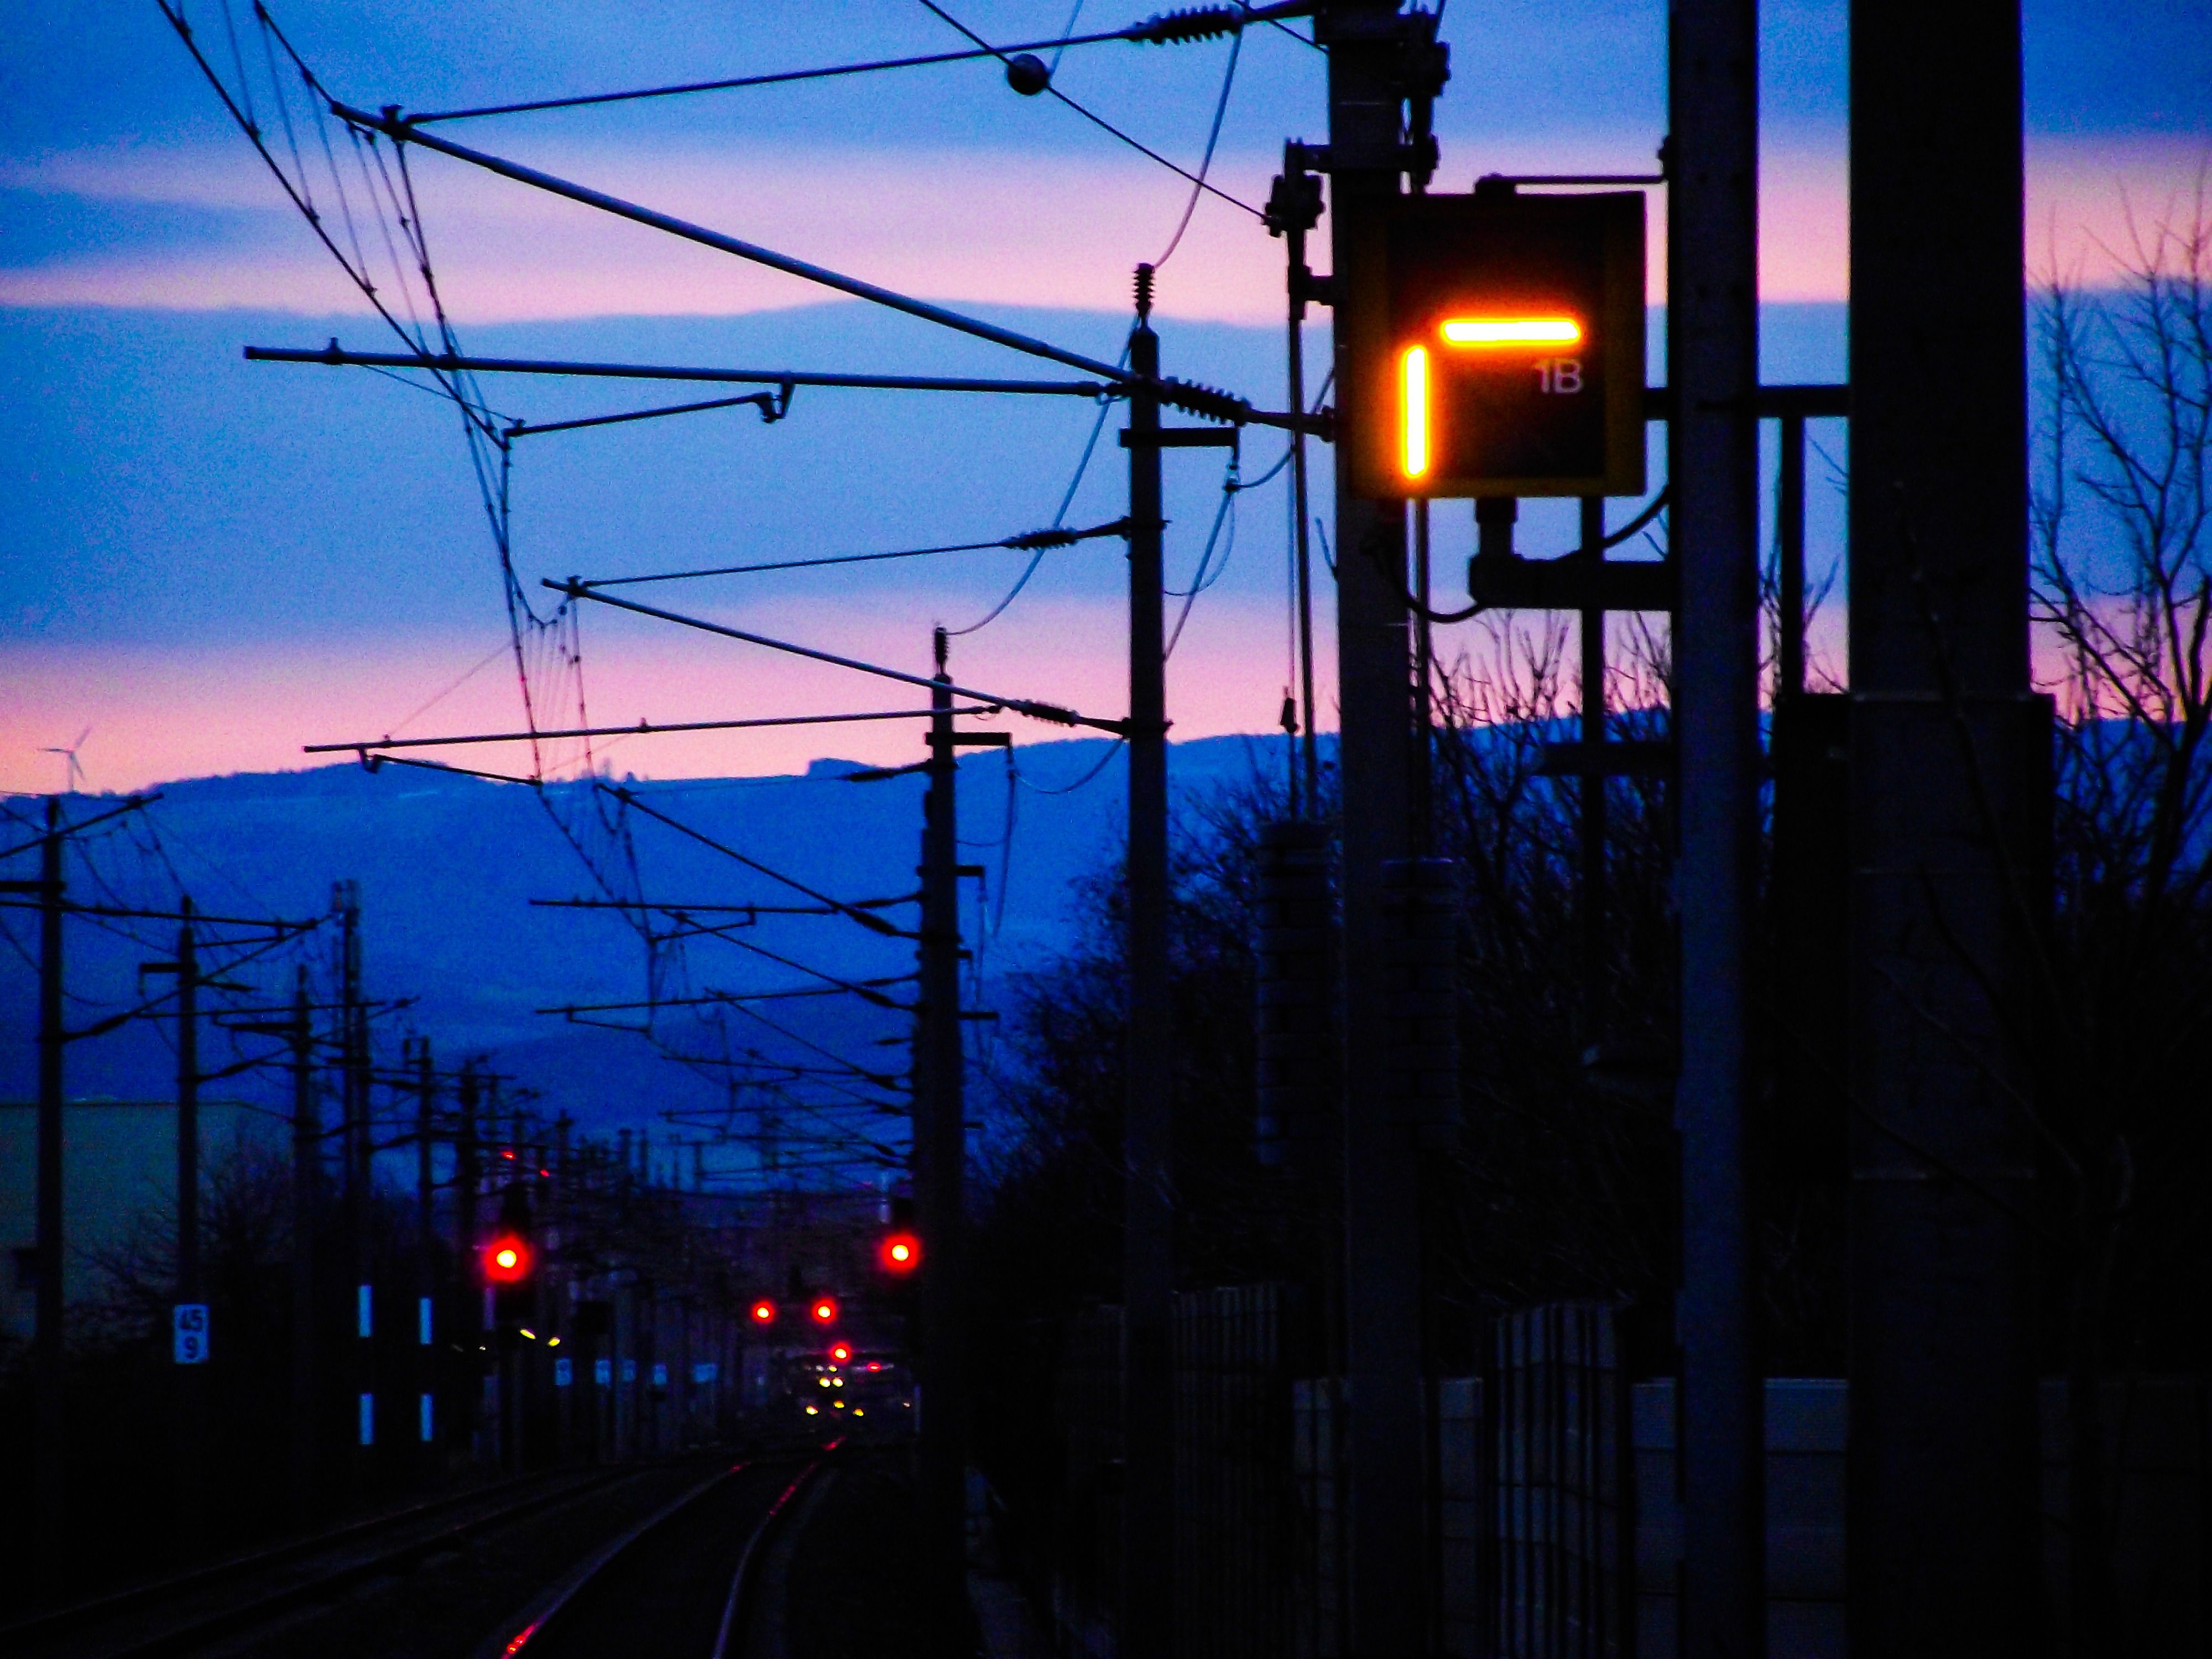
light, track, sunset, traffic, night, train, ad, travel, dusk, transport, evening, orange, line, color, signal, darkness, blue, street light, electricity, lighting, railroad track, seemed, characters, gleise, rail traffic, railway line, electrical supply